Limenitis arthemis

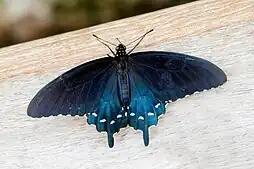
Pipevine swallowtail

A study hypothesized that the higher density of either model or mimic would cause a decrease in the effect of the mimicry in evading predators; however, this was not the case, since they showed that even with the lowest density of the model, the effectiveness of evading predators by the mimics did not decline.